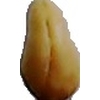
Label: caju_seed